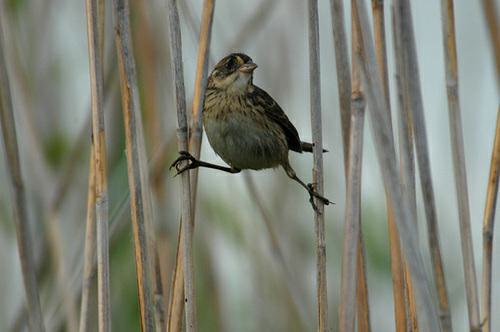
A photo of a seaside sparrow